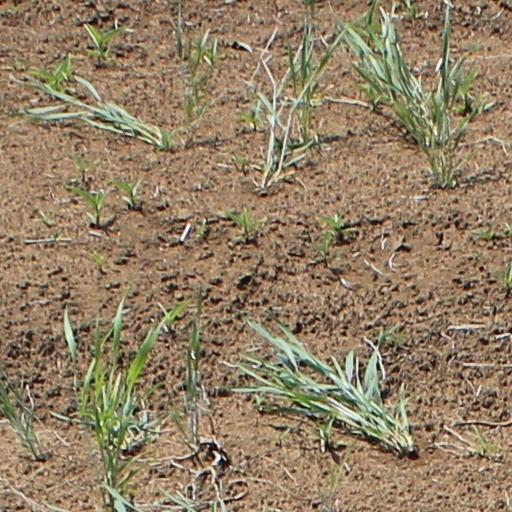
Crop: wheat